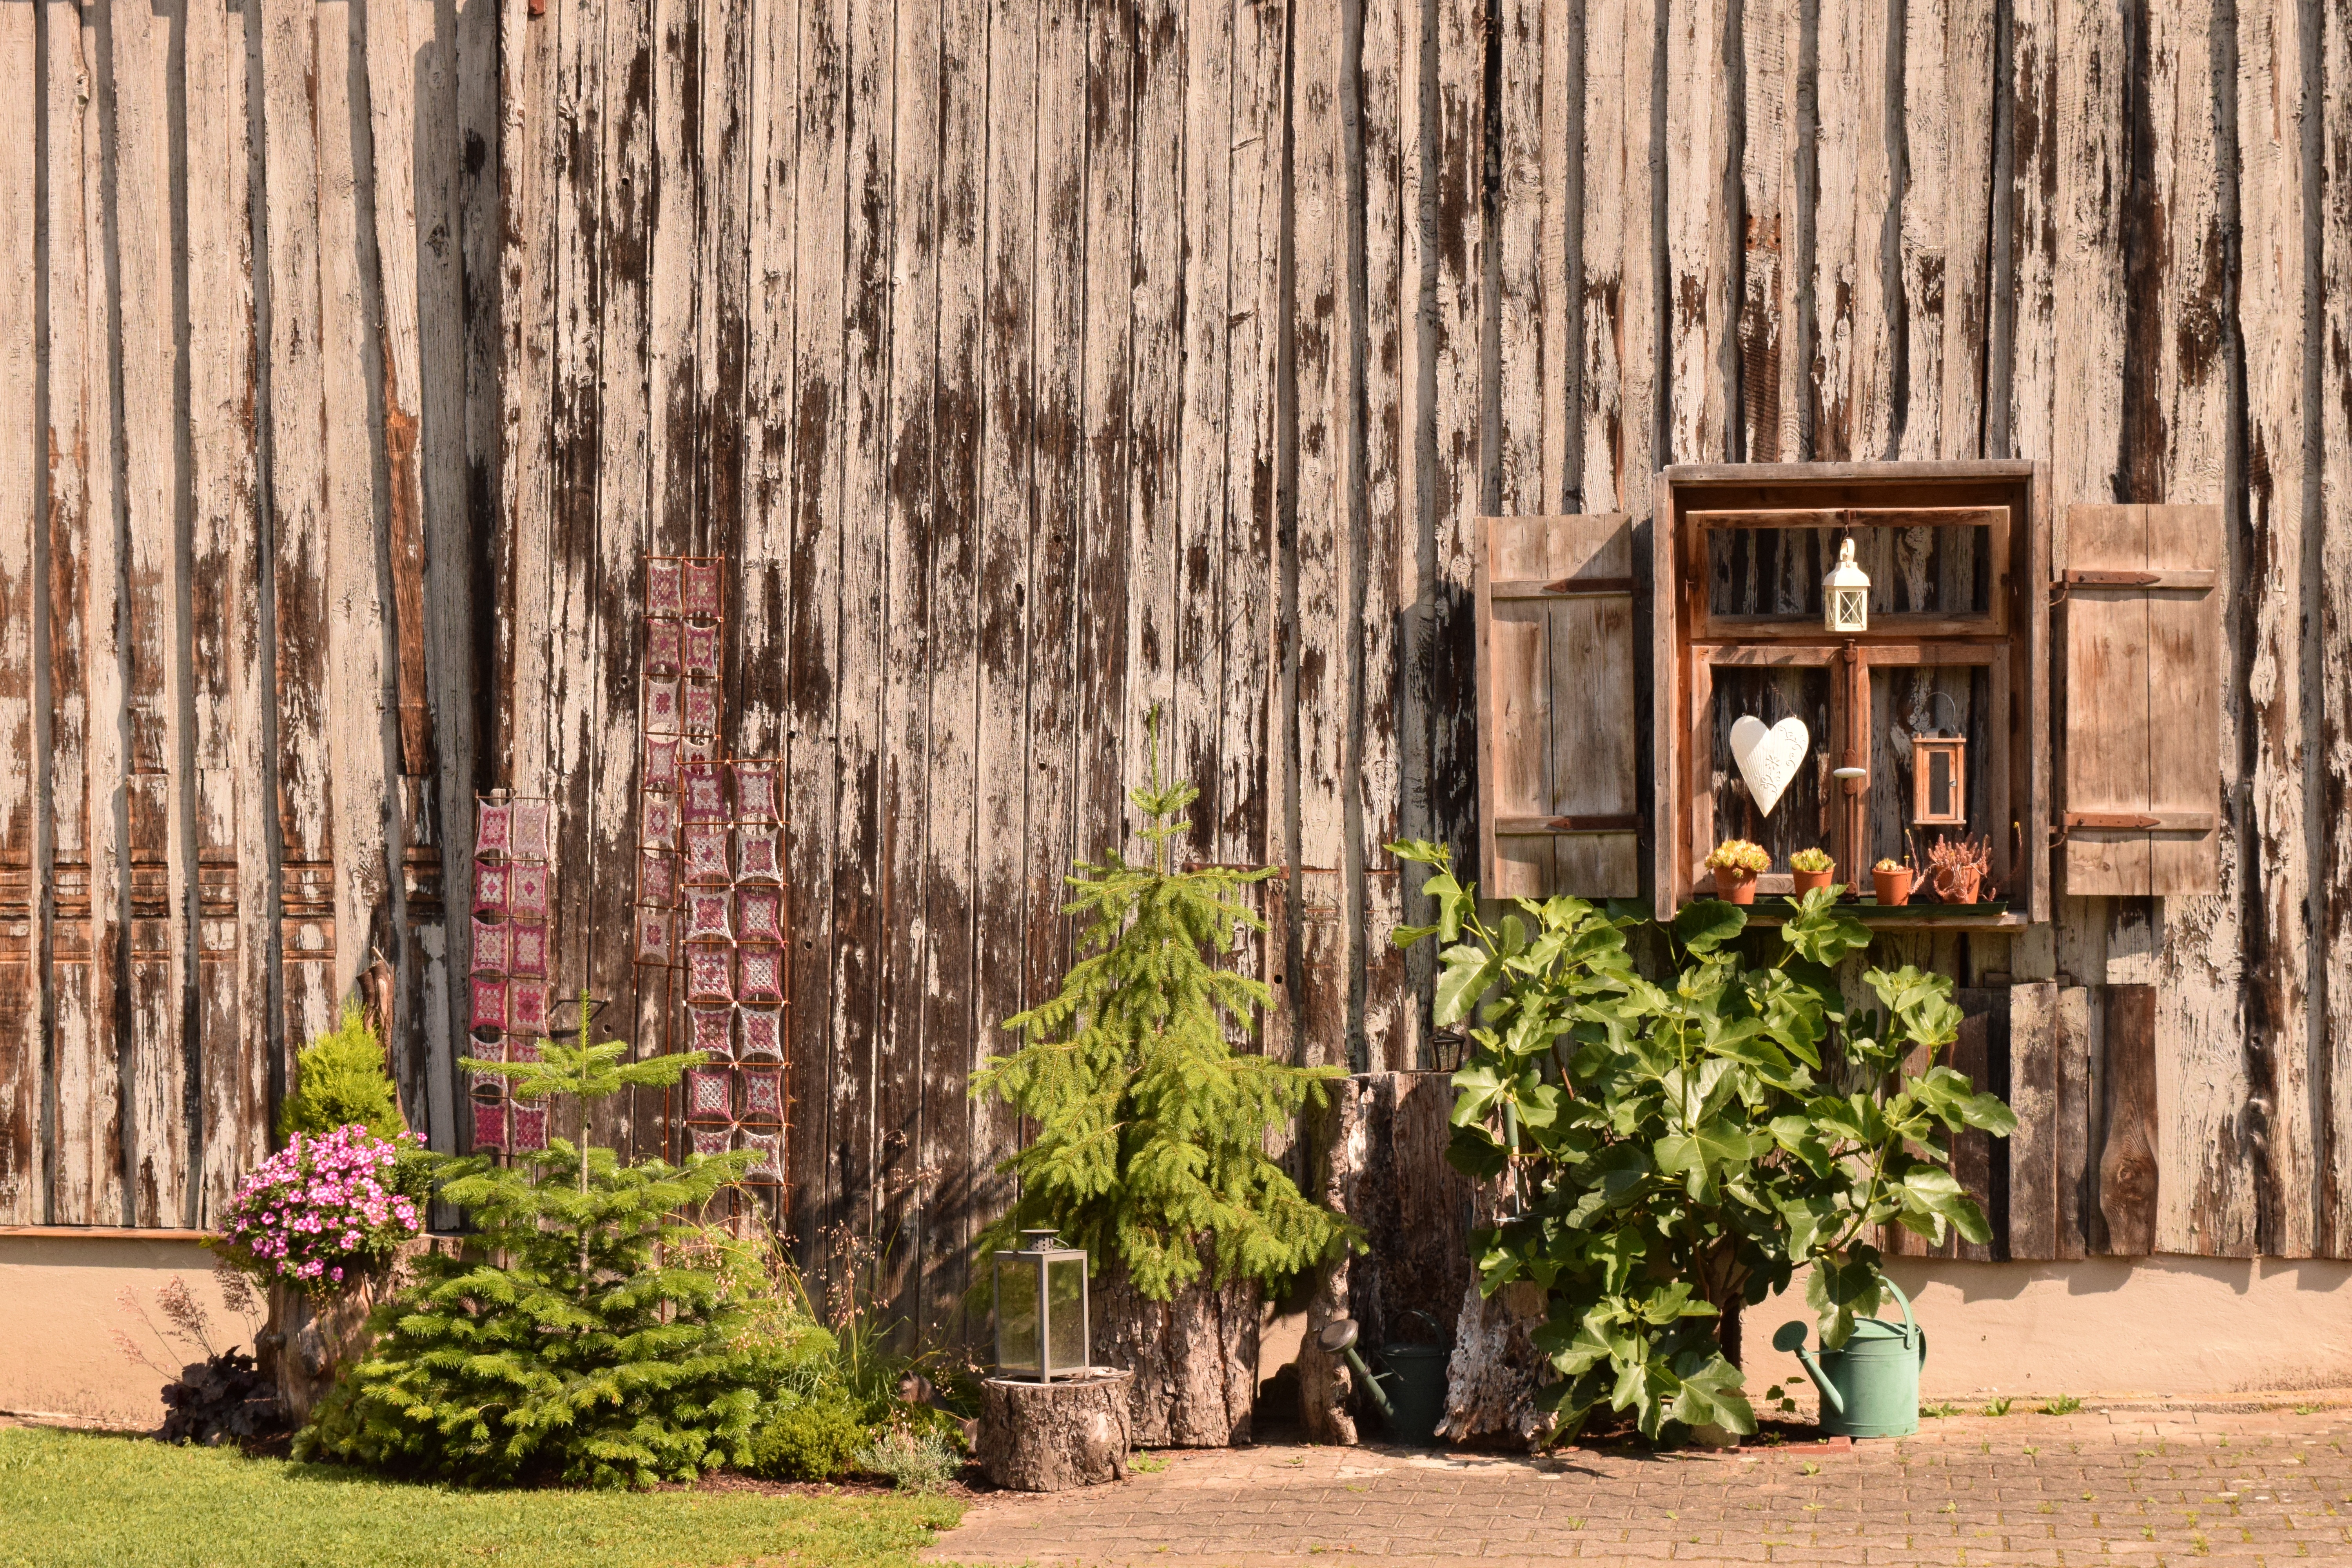
tree, wood, house, flower, home, rustic, rural, cottage, still life, weathered, background, estate, garden decoration, hauswand, wooden wall, house jewelry